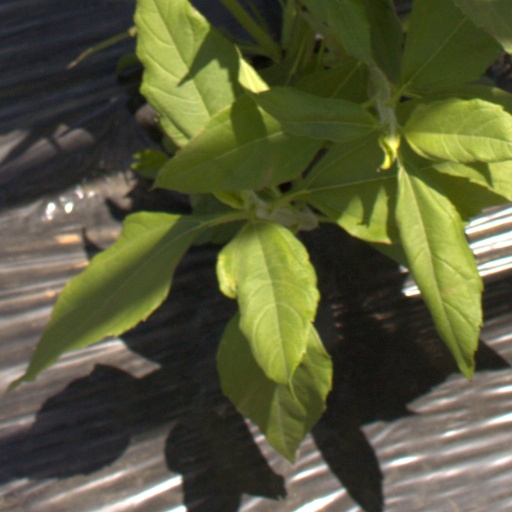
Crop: Jerusalem artichoke